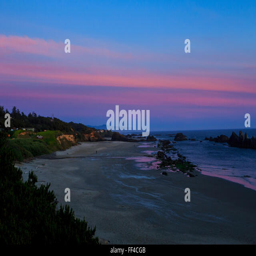
national register of historic places location with it 's massive rocks at sunset